Nuclear weapons of the United States

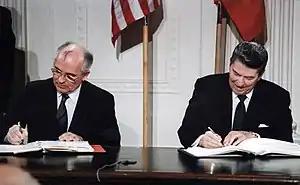
Soviet General Secretary Gorbachev and U.S. President Reagan signing the INF Treaty in 1987

The initial U.S. nuclear program was run by the National Bureau of Standards starting in 1939 under the edict of President Franklin Delano Roosevelt. Its primary purpose was to delegate research and dispense funds. In 1940 the National Defense Research Committee (NDRC) was established, coordinating work under the Committee on Uranium among its other wartime efforts. In June 1941, the Office of Scientific Research and Development (OSRD) was established, with the NDRC as one of its subordinate agencies, which enlarged and renamed the Uranium Committee as the Section on Uranium. In 1941, NDRC research was placed under direct control of Vannevar Bush as the OSRD S-1 Section, which attempted to increase the pace of weapons research. In June 1942, the U.S. Army Corps of Engineers took over the project to develop atomic weapons, while the OSRD retained responsibility for scientific research.